Ripley and New Albany Railroad

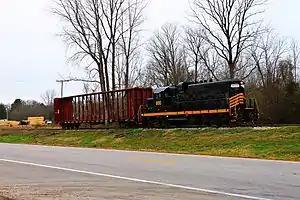
RNA switching lumber in Ripley

On November 10, 2011, Alabama and Florida Railway (a subsidiary of Pioneer Railcorp) filed a petition to acquire and operate the MTNR. The name of the railroad was changed to the Ripley and New Albany Railroad.